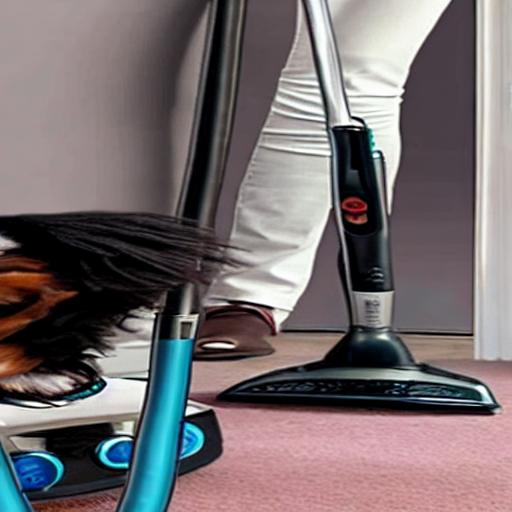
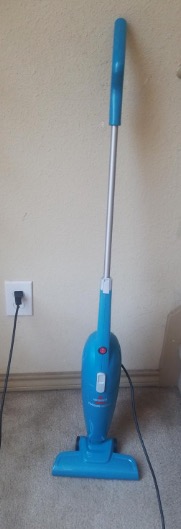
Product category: items_vacuum
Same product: no